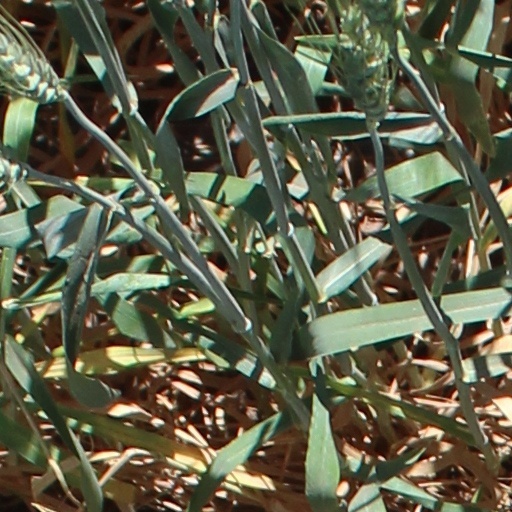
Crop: wheat